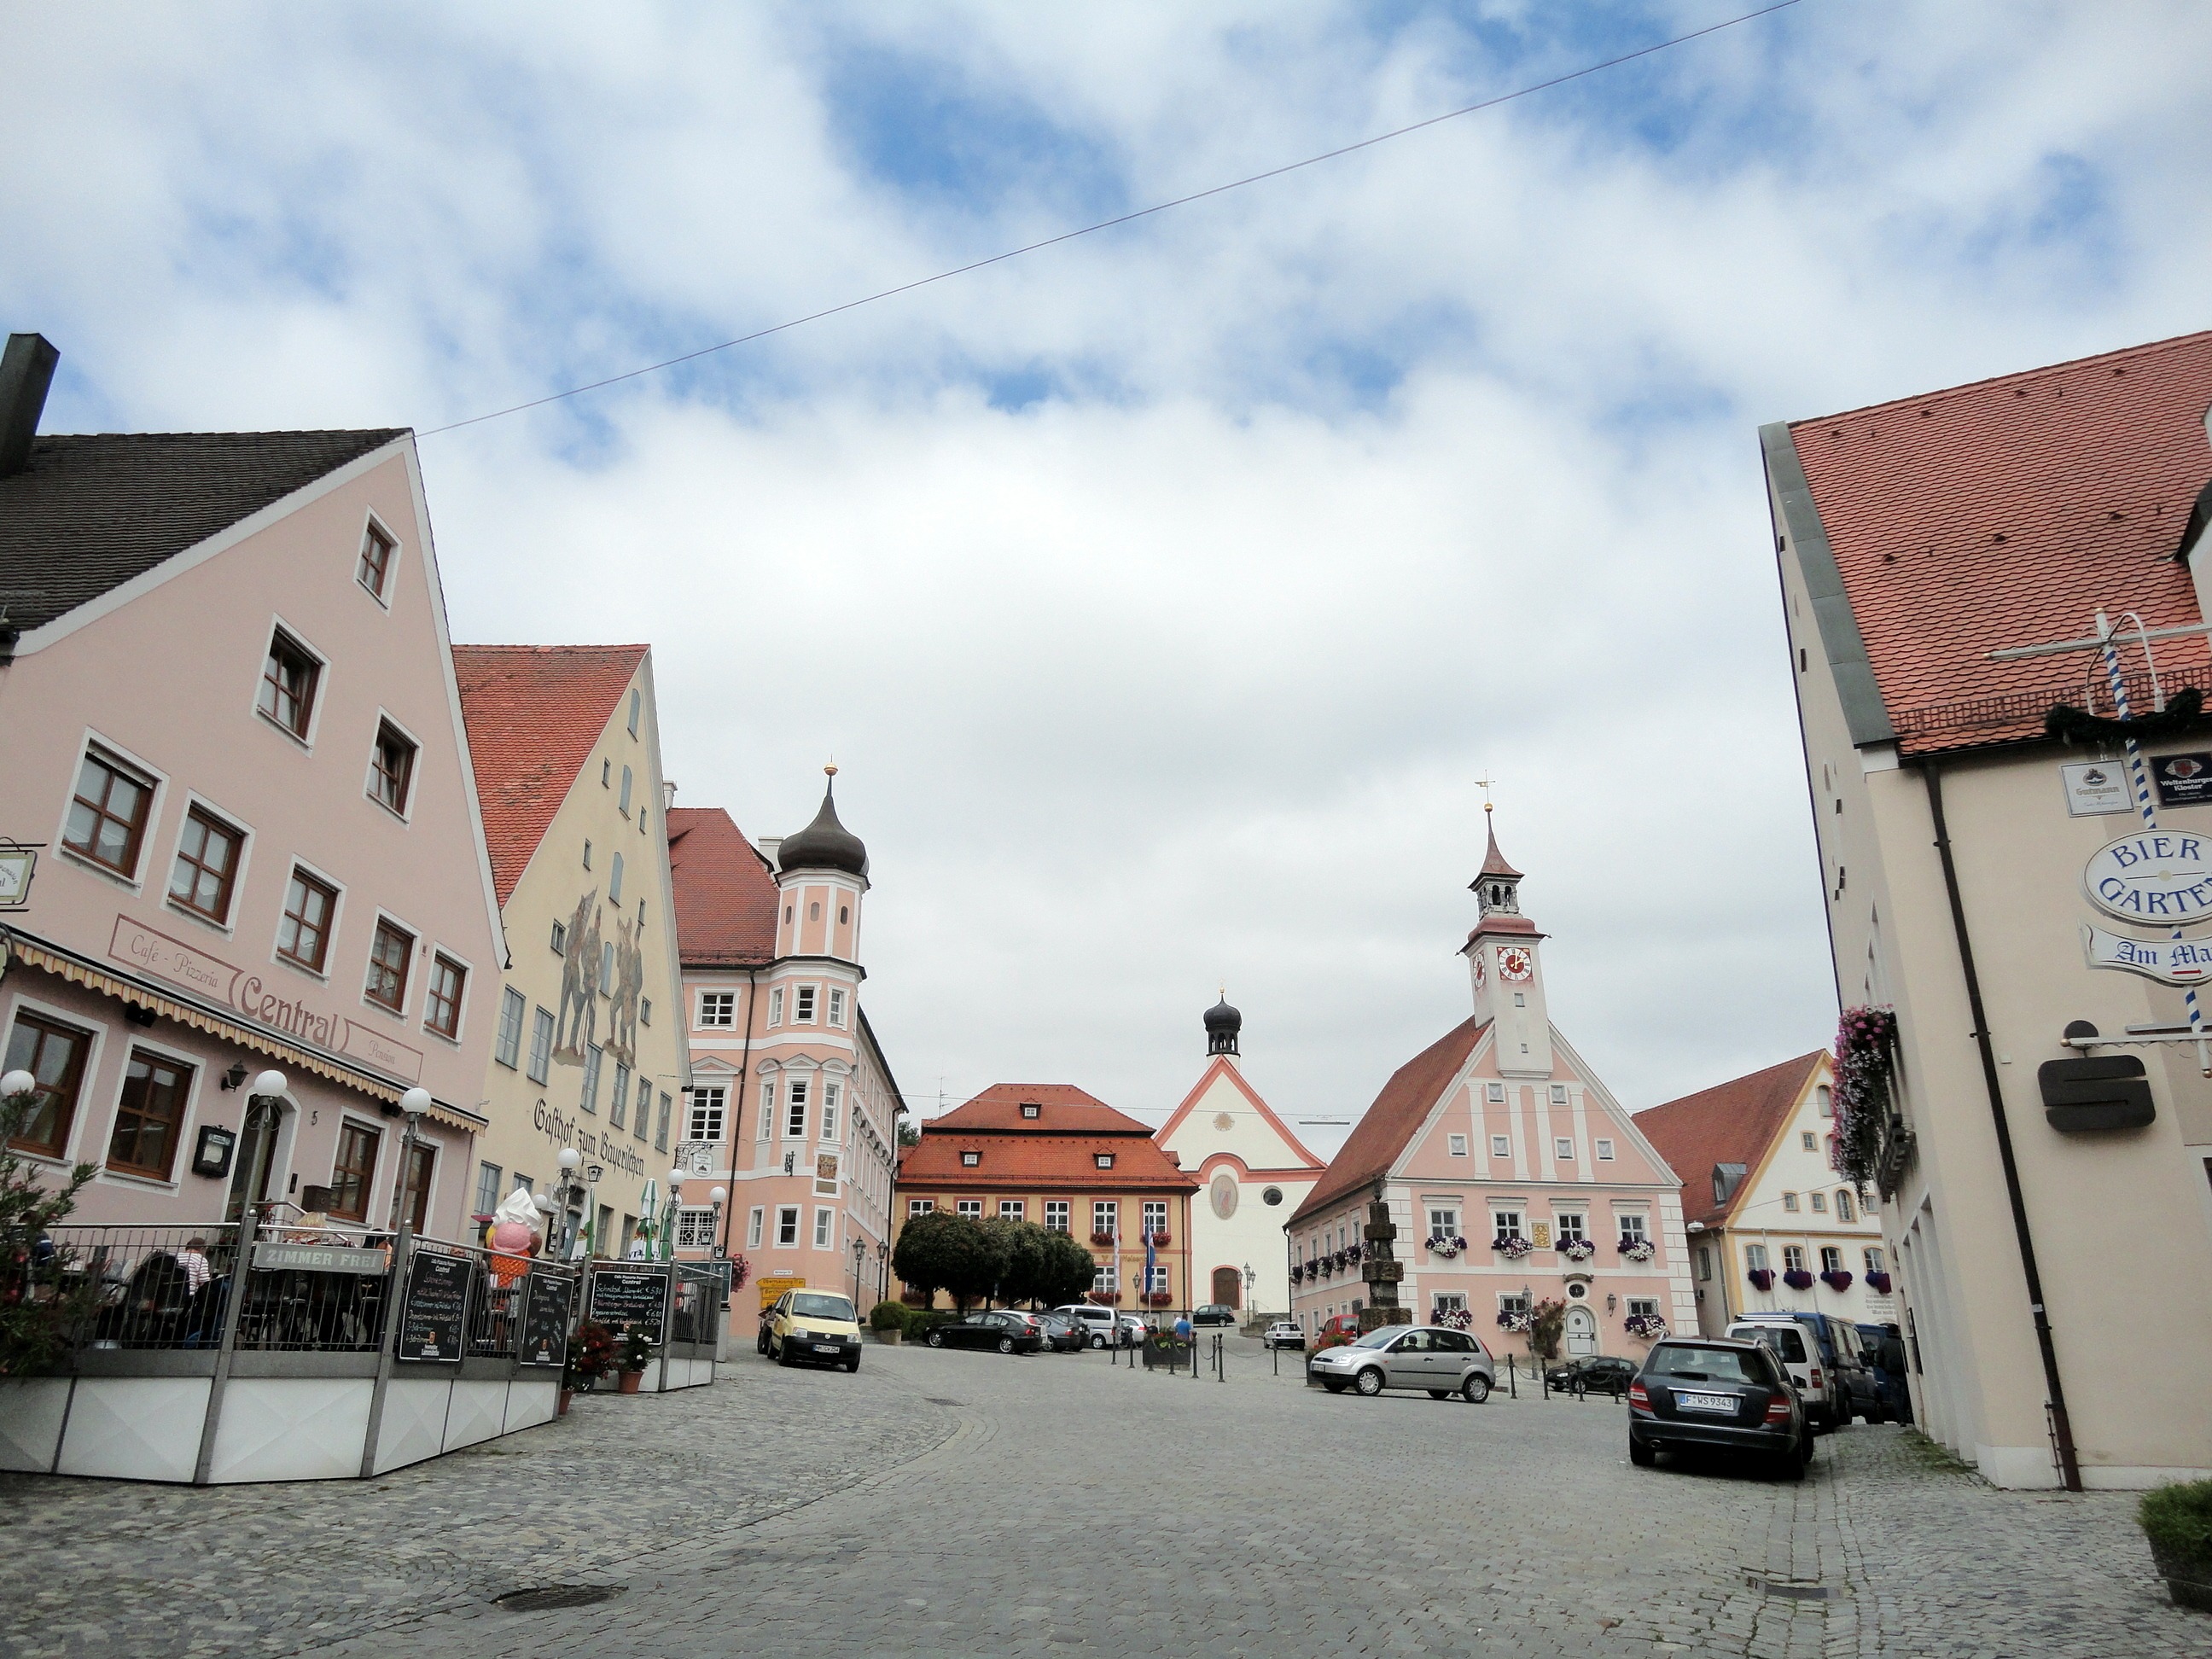
sky, street, house, town, building, chateau, city, downtown, plaza, facade, tourism, medieval architecture, history, town square, neighbourhood, historical city, altm hltal nature park, greding